Dorayaki

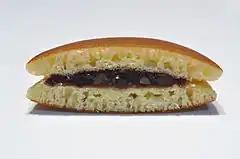
Cross-section of a dorayaki containing azuki bean paste

Dorayaki is a type of Japanese confection. It consists of two small pancake-like patties made from castella wrapped around a filling of sweet azuki bean paste.